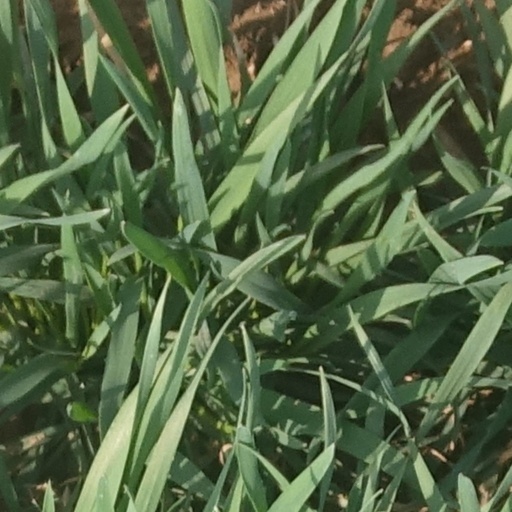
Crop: wheat